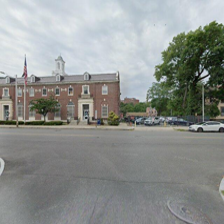
Label: streetView